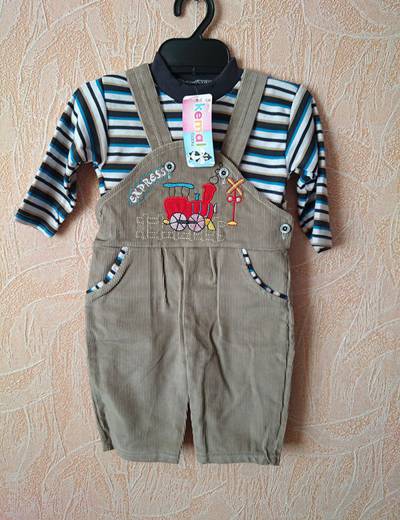
Waste category: clothes